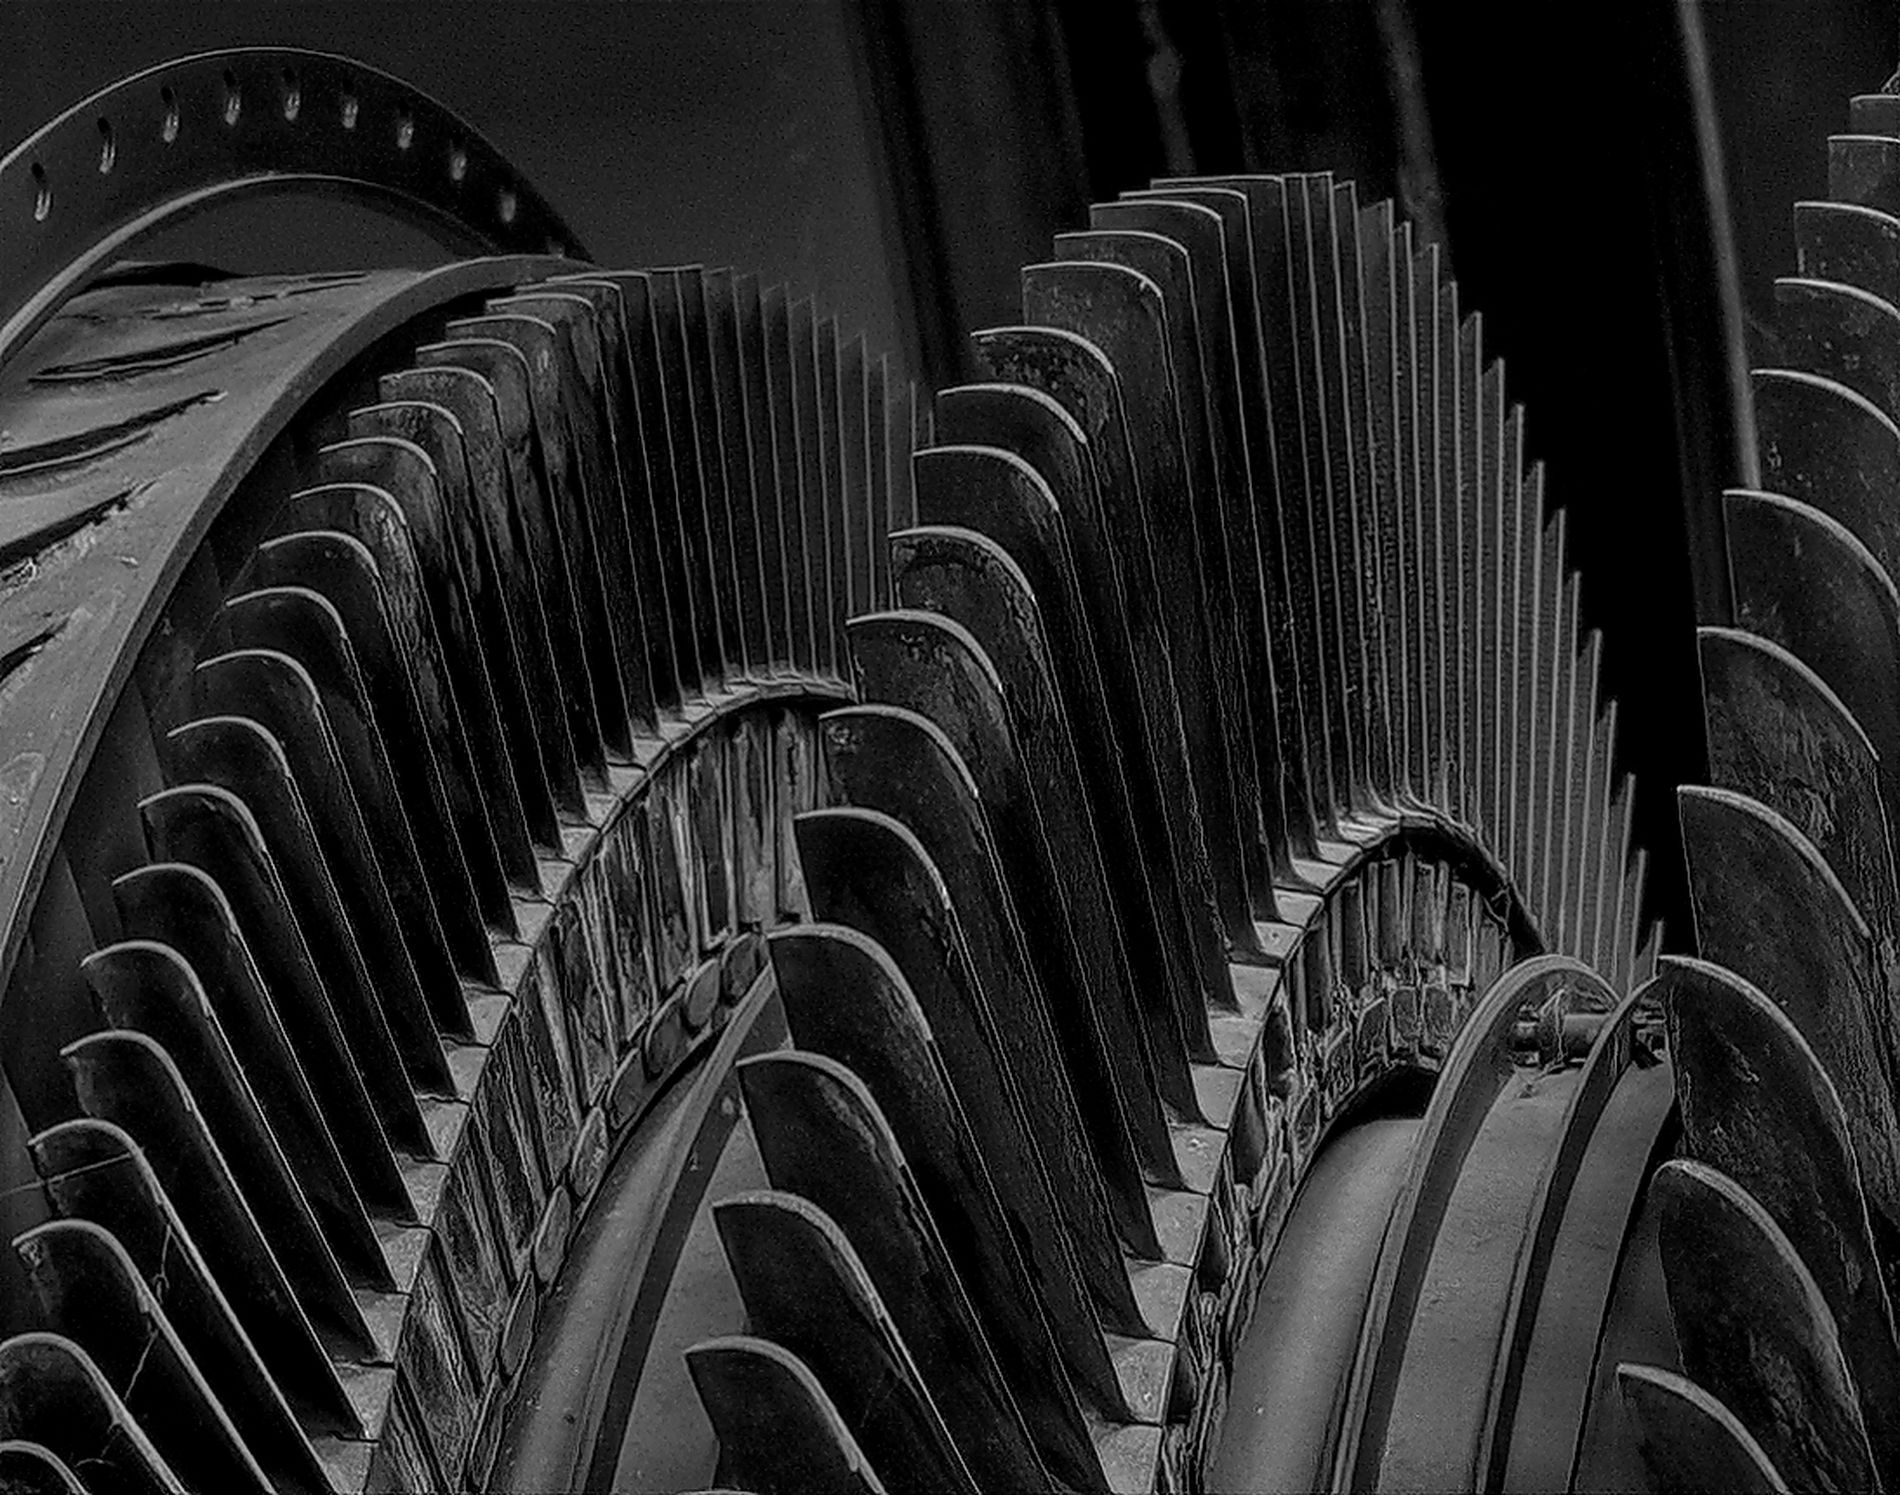
An engine
This close-up black and white portrait showcases an engine with a blurred background.
This image is a black and white portrait taken in a close-up shot focusing on the engine The color palette consists of dark gray and silver from the engine with black shades in the background
Labels: Engine, Machine, Motor, Architecture, Building, Coil, Rotor, Spiral, Wheel, Turbine, Blur
Camera: OLYMPUS IMAGING CORP. E-M1
Lens: Olympus M.Zuiko Digital ED 12-40mm F2.8 Pro
Aperture: F2.8
Exposure: 1/13 sec
ISO: 200
Focal length: 16.0 mm